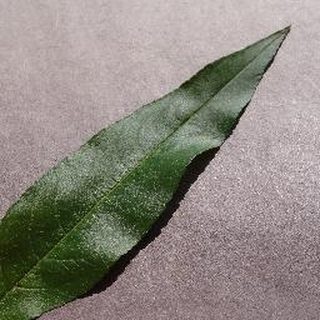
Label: healthy_peach